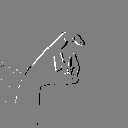
ASL letter: x